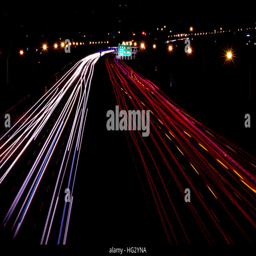
a night shot from highway